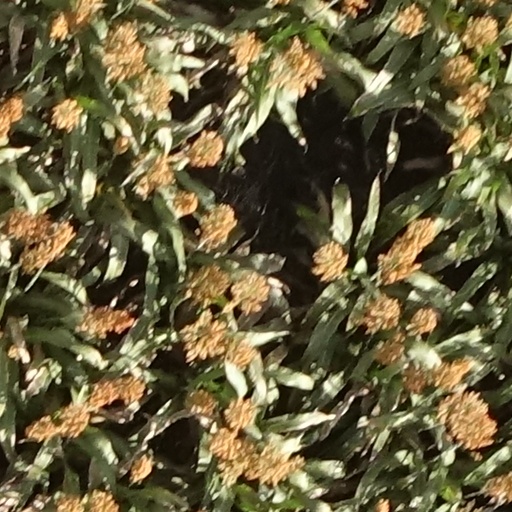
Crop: sorghum